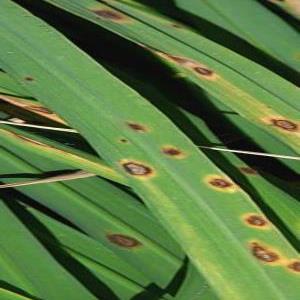
Disease: Brownspot